Cortesi brothers

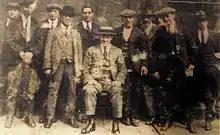
Sabinis and Cortesis in 1920(Harry Cortesi in the boater hat)

The Cortesi brothers were four siblings of Italian descent who became notorious crime figures in London during the first decades of the 20th century, along with their primary lieutenant, Alexander Tomaso, otherwise known as Sandy Rice. The brothers were Augustus ‘Gus’ Cortesi, Enrico ‘Frenchie’ Cortesi, Paolo ‘Paul’ Cortesi, and George Cortesi.